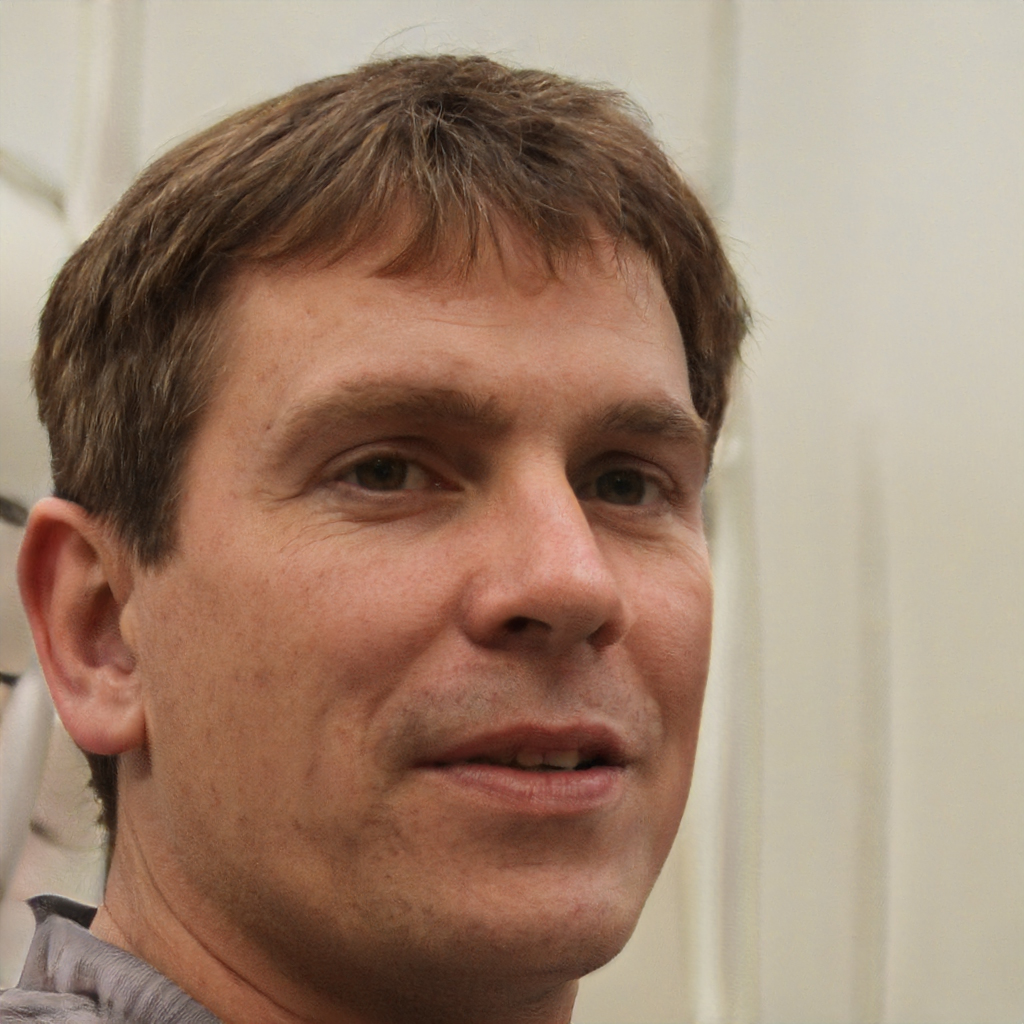
Gender: Male